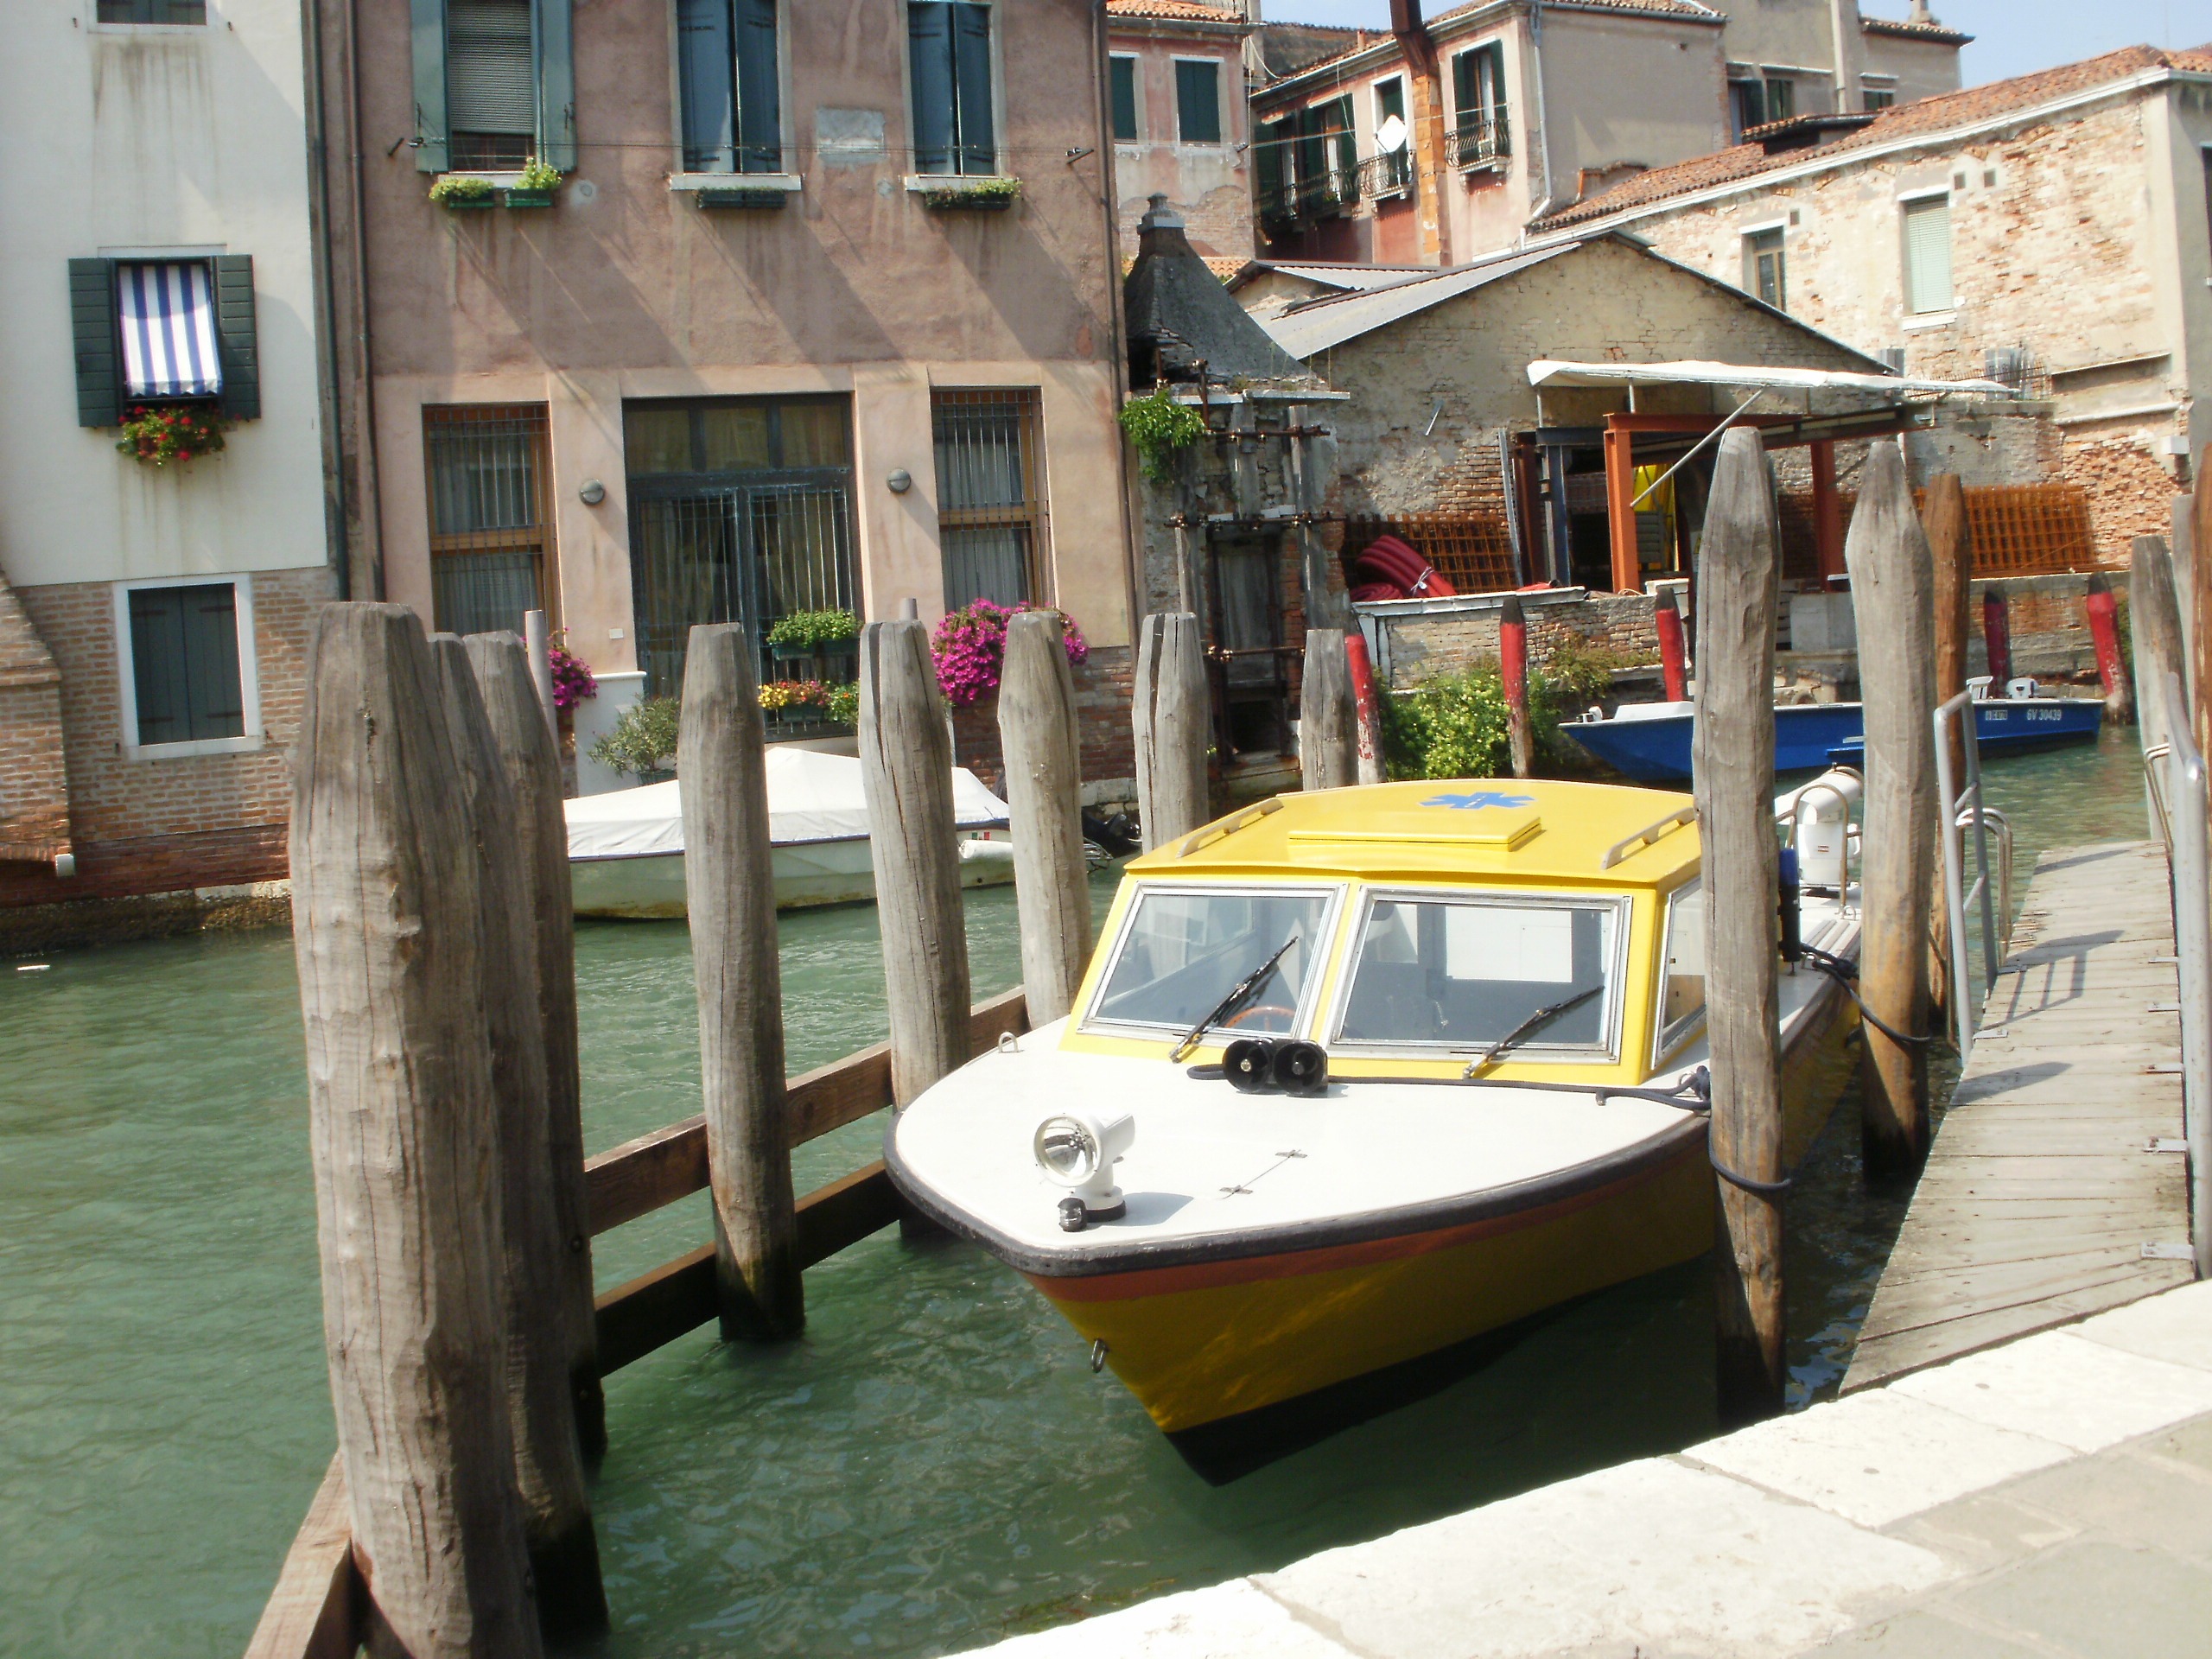
water, architecture, boat, canal, vacation, vehicle, italy, venice, waterway, buildings, boats, watercraft, grand canal